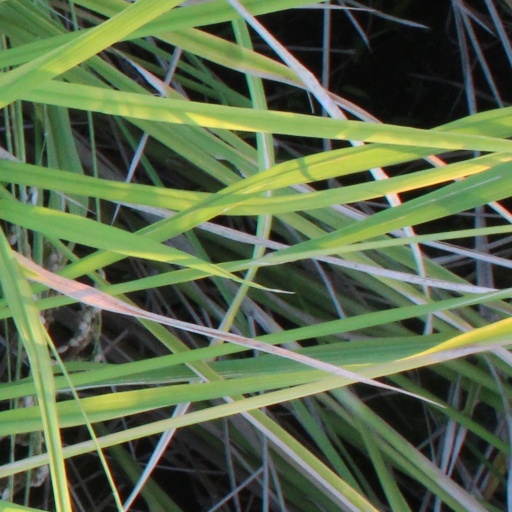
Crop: rice